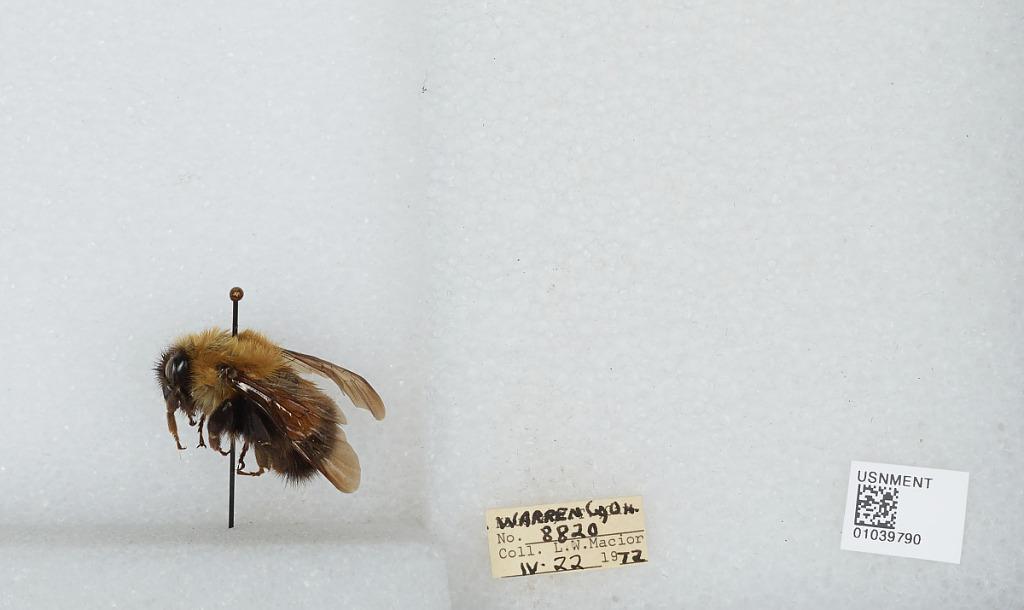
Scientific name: Bombus (Pyrobombus) perplexus Cresson
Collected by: L. Macior
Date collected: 1972-4-22
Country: United States
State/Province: Ohio
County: Warren
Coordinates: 39.4242, -84.1856